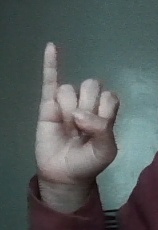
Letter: meem